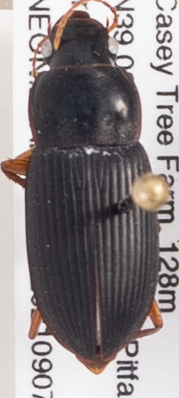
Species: Harpalus pensylvanicus
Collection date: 2021-09-07
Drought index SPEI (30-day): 1.69
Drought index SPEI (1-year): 0.63
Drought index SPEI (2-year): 0.32